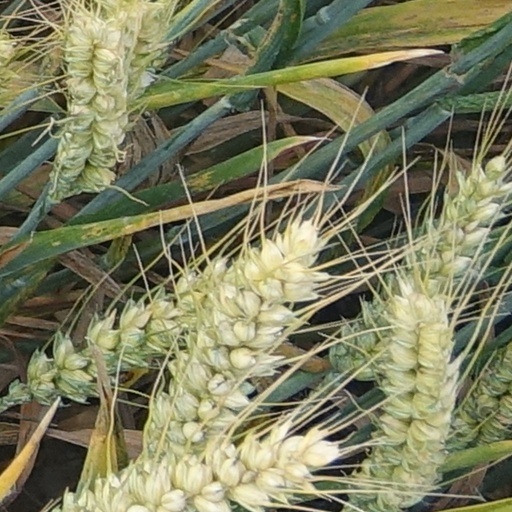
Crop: wheat